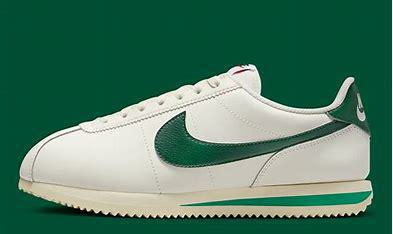
Brand: Nike
Model: Cortez